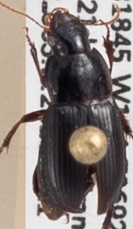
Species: Harpalus ellipsis
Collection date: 2021-07-21
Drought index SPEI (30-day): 1.93
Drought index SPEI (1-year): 0.288
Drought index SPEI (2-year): -0.46